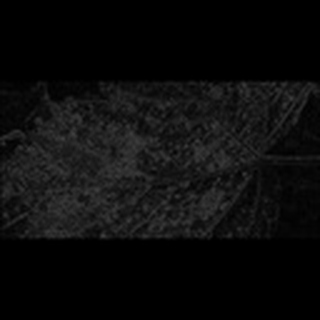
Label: cotton_aphids